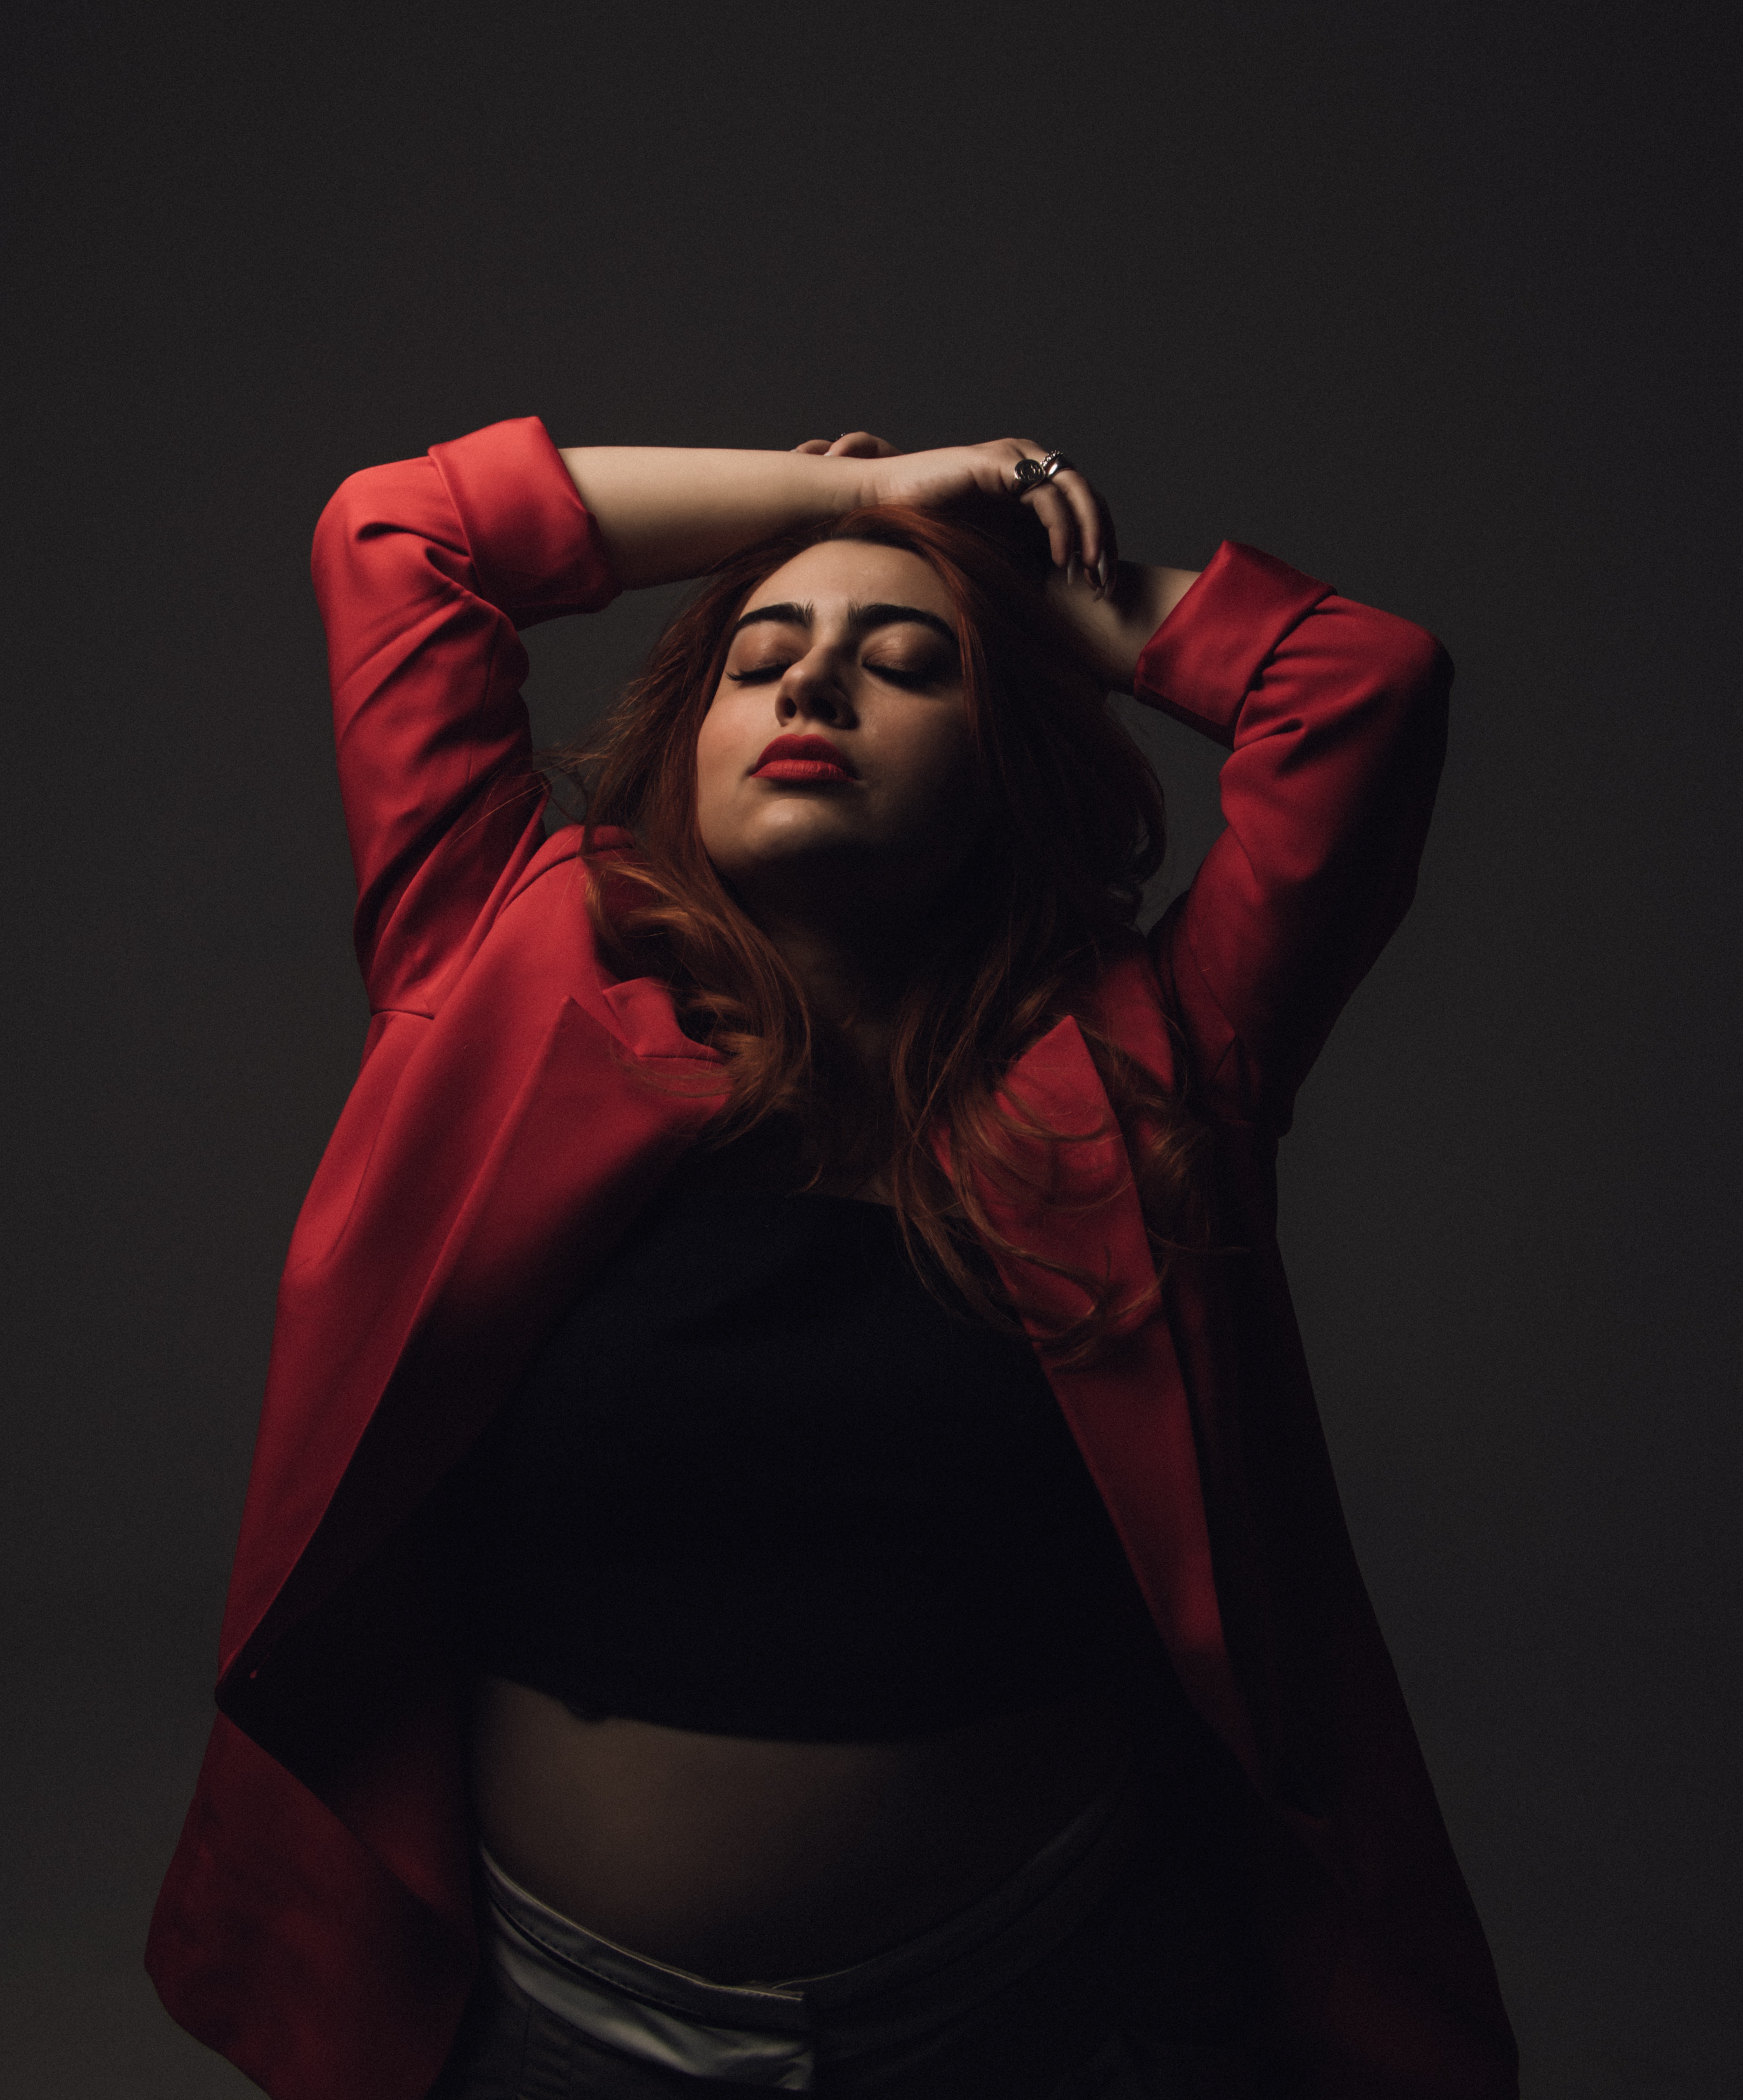
woman, lip, shoulder, flash photography, sleeve, gesture, performing arts, elbow, long hair, fashion design, entertainment, event, magenta, darkness, jewellery, carmine, flesh, performance, fashion model, performance art, waist, portrait photography, photo shoot, acting, choreography